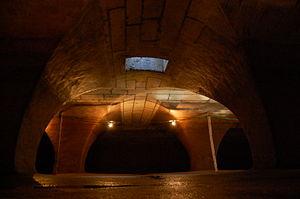
Dans les réservoirs d'eau du château de Versailles, servant à alimenter les fontaines.
Le jardin de Versailles, également appelé jardin du château de Versailles ou, au pluriel, les jardins de Versailles ou les jardins du château de Versailles, est situé à l'ouest du château de Versailles.